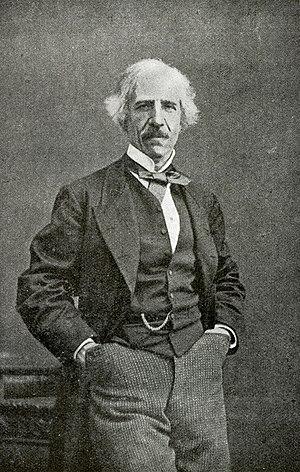
Portrait Photographique.
Manuel Vicente Patricio Rodríguez Sitches est un chanteur et professeur de chant, né à Madrid, le 17 mars 1805 et décédé à Londres le 1ᵉʳ juillet 1906.